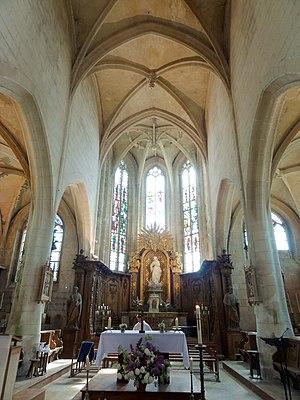
L'église Saint-Pierre-et-Saint-Paul est une église catholique paroissiale située à Baron, en France. Son clocher avec une flèche en pierre haute de 45 m date du XVᵉ siècle. L'église proprement dite a été édifiée entièrement au XVIᵉ siècle dans le style gothique flamboyant, et présente une rare homogénéité, encore plus à l'intérieur qu'à l'extérieur. La façade principale est celle du sud, et l'élément le plus soigné est le croisillon sud qui comporte le portail. Il n'y a pas de fenêtres hautes : les murs hauts de la nef et du chœur sont nus au-dessus des grandes arcades. L'intérieur est très sobre : il n'y a pas un seul chapiteau, et les moulures se concentrent sur les piles ondulées et les grandes arcades, mais les lignes claires et l'harmonie des proportions créent une impression d'élégance, soulignée par les boiseries du XVIIIᵉ siècle provenant de l'abbaye de Chaalis. L'église a été classée très tôt au titre des monuments historiques par liste de 1840, et se trouve ainsi parmi les treize tout premiers monuments historiques du département de l'Oise. Elle est aujourd'hui affiliée à la paroisse Notre-Dame-de-la-Visitation du Haudouin.